List of submissions to the 95th Academy Awards for Best International Feature Film

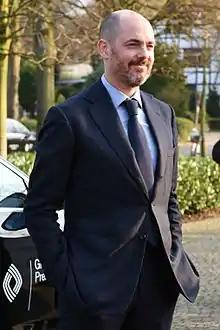
Edward Berger directed "All Quiet on the Western Front", which won the year's award.

This is a list of submissions to the 95th Academy Awards for the Best International Feature Film. The Academy of Motion Picture Arts and Sciences (AMPAS) has invited the film industries of various countries to submit their best film for the Academy Award for Best International Feature Film every year since the award was created in 1956. The award is presented annually by the Academy to a feature-length motion picture produced outside the United States that contains primarily non-English dialogue. The International Feature Film Award Committee oversees the process and reviews all the submitted films. The category was previously called the Best Foreign Language Film, but this was changed in April 2019 to Best International Feature Film, after the Academy deemed the word "Foreign" to be outdated.